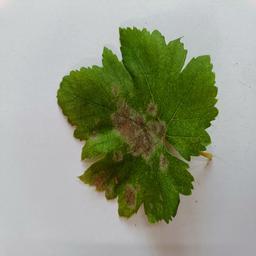
Label: Powdery Mildew